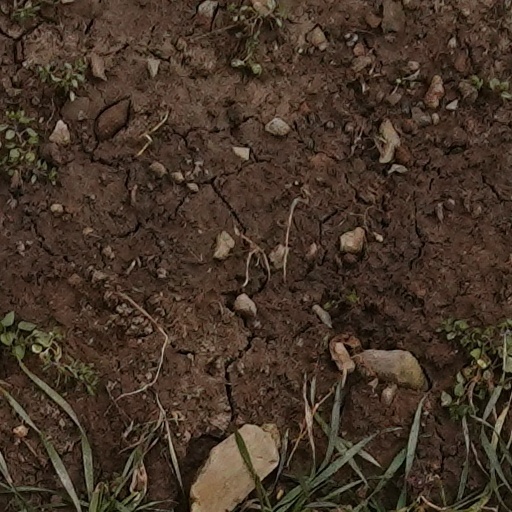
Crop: wheat